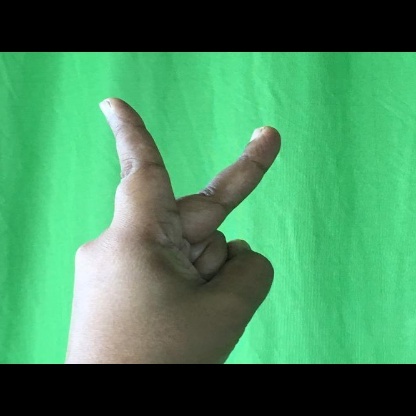
Mudra: Katrimukha